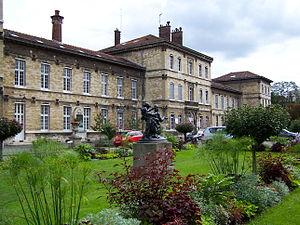
Le groupe hospitalier universitaire Paris Psychiatrie & neurosciences, ou GHU Paris, est un groupe hospitalier universitaire spécialisé en psychiatrie, neurologie, neurochirurgie, neuroimagerie et addictologie situé à Paris, Épinay-sur-Orge, dans l'Essonne et Neuilly-sur-Marne, en Seine-et-Marne.
Le centre hospitalier Sainte-Anne est un site hospitalier du Groupe hospitalier universitaire Paris psychiatrie & neurosciences situé dans le 14ᵉ arrondissement de Paris, spécialisé en psychiatrie, neurologie, neurochirurgie, neuroimagerie et addictologie. Cet ancien établissement, dont la première création date de 1651, demeure en France, avec l'hôpital Esquirol à Saint-Maurice le symbole des asiles psychiatriques.